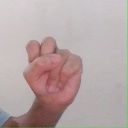
अक्षर: स